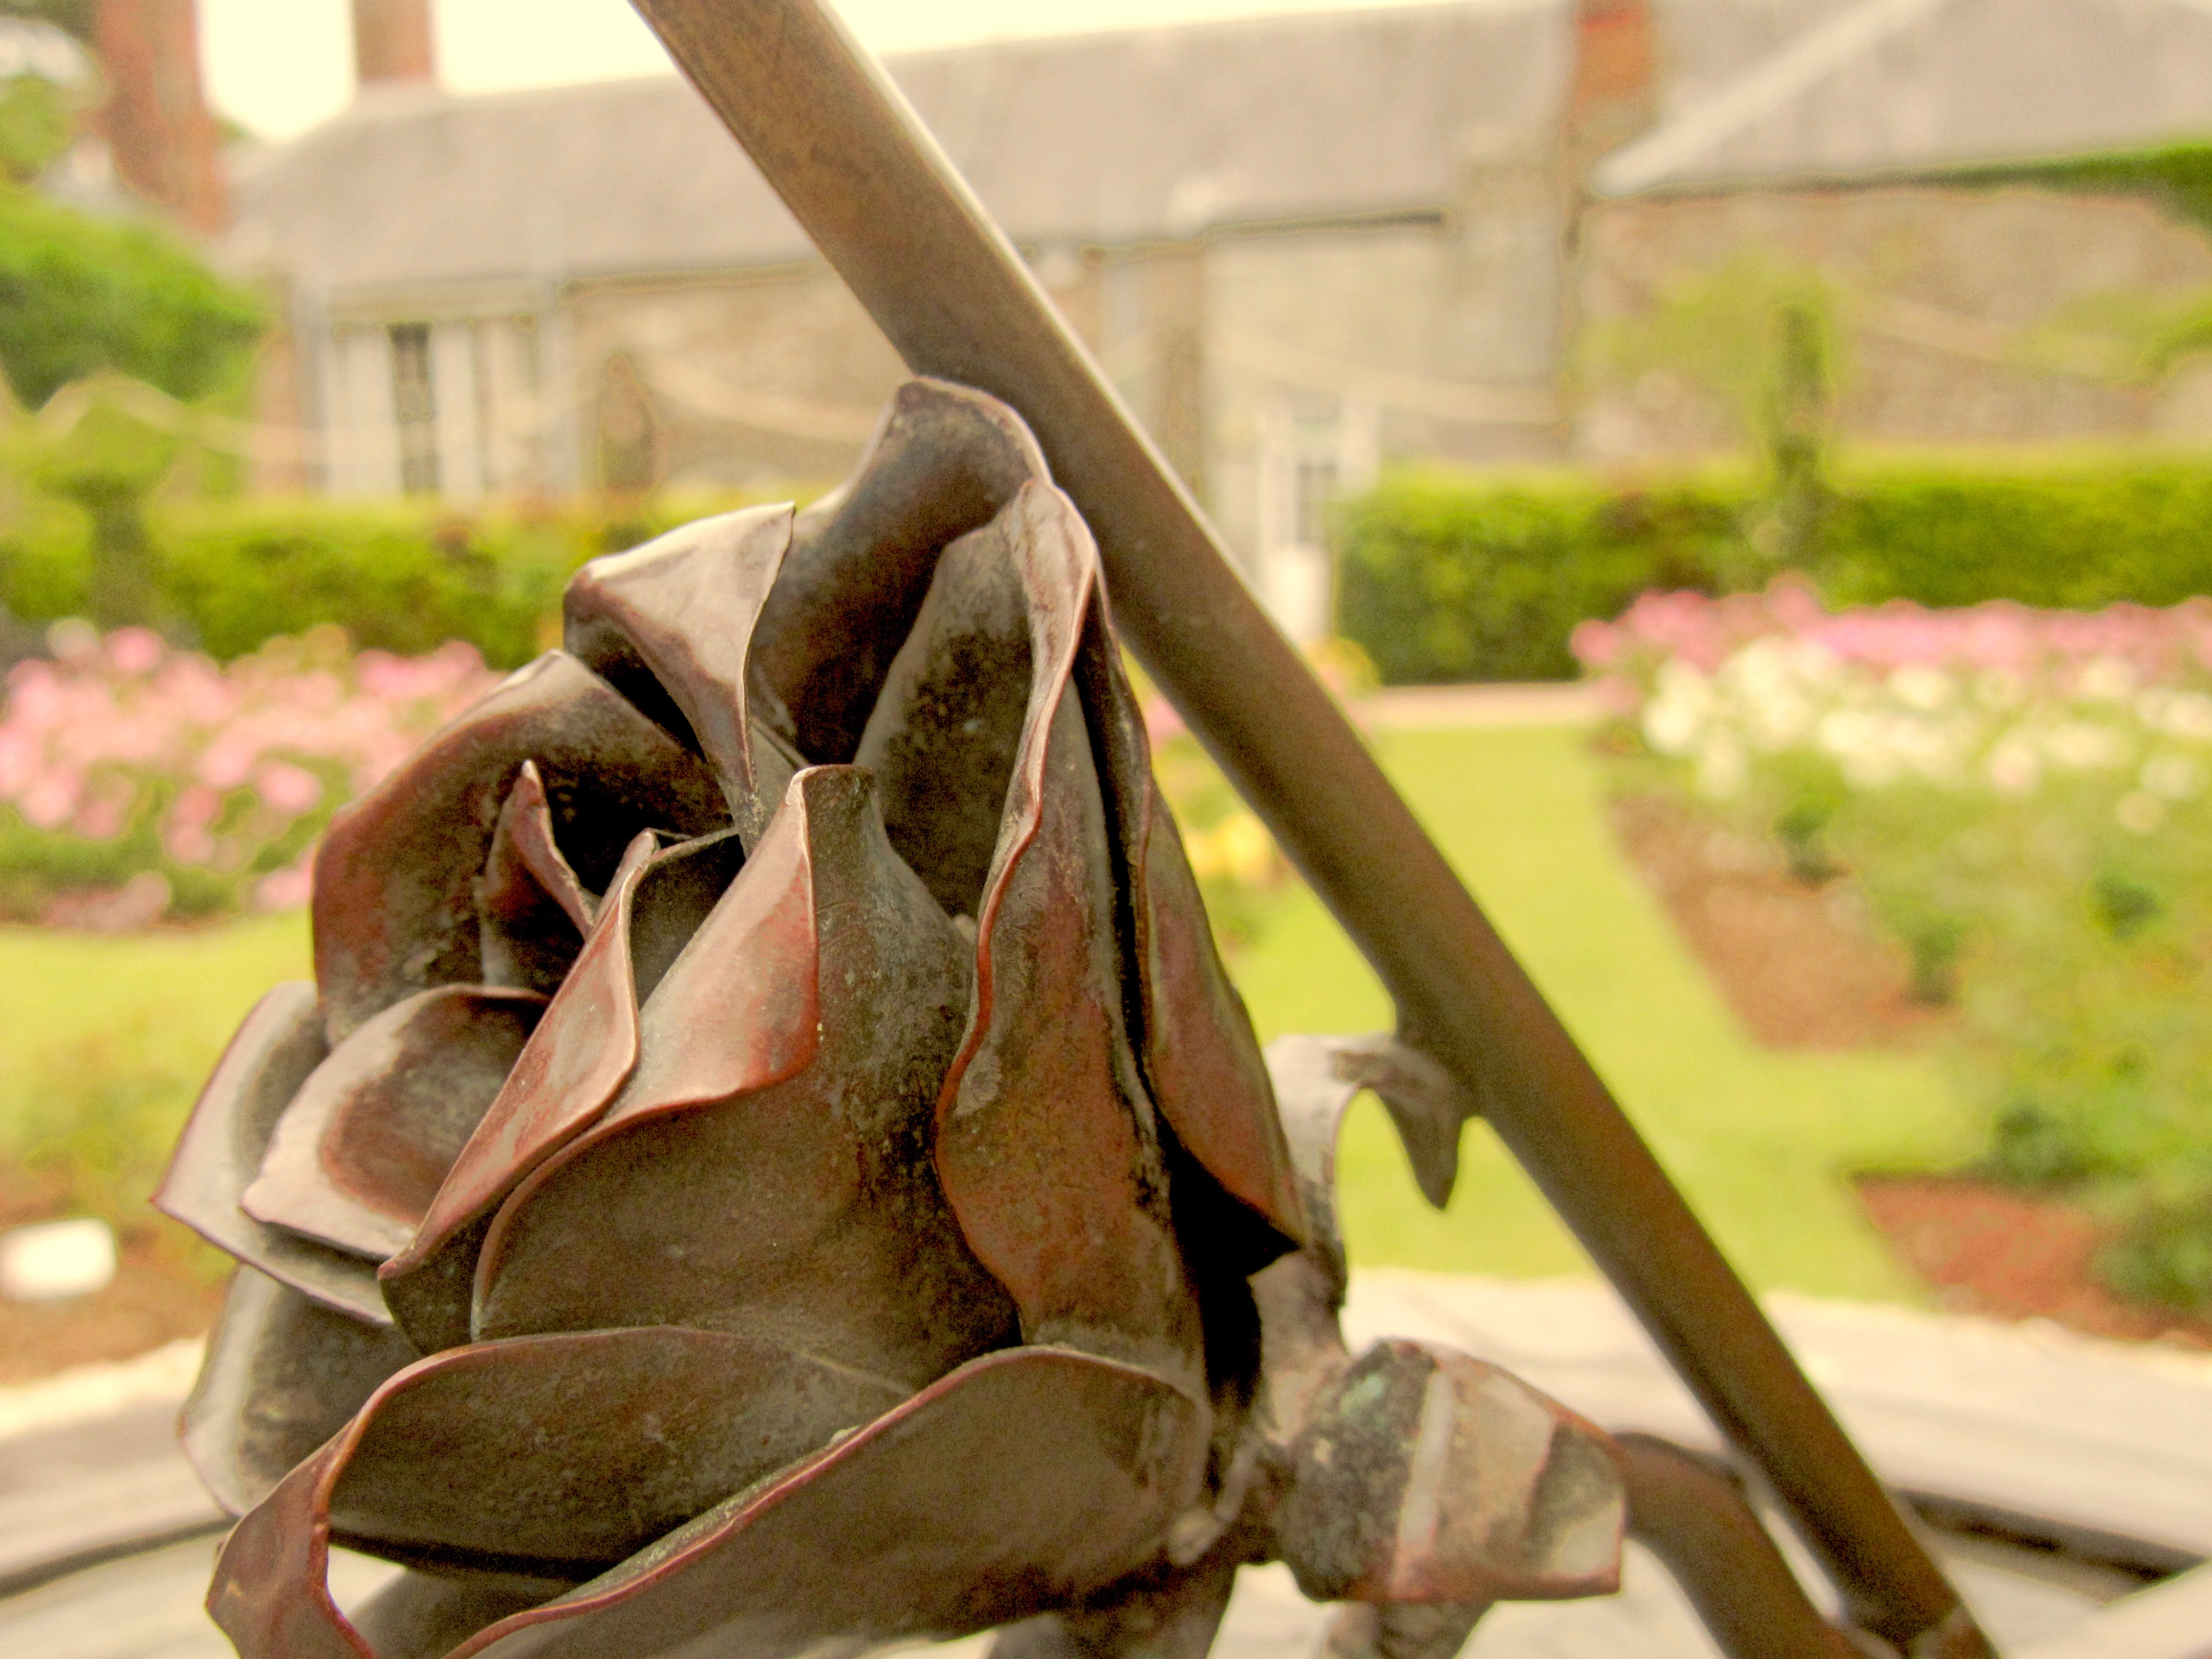
plant, leaf, flower, food, produce, flora, art, thistle, carving, flowering plant, daisy family, land plant